Defender (2002 video game)

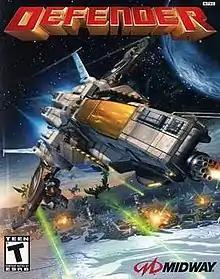
North American box art

Defender (subtitled For All Mankind outside North America) is a shoot 'em up video game developed in October 2002 for the PlayStation 2, and Xbox, and was ported to the GameCube the following month, followed by a port to the mobile phone version published by THQ in 2003. The game was also rereleased for Xbox 360's Live Arcade in November 2006. It is a remake of the 1981 game of the same name. Featuring three-dimensional (3D) graphics, the game is set on multiple planets and moons within the Solar System where the player must defeat waves of invading aliens while protecting astronauts.